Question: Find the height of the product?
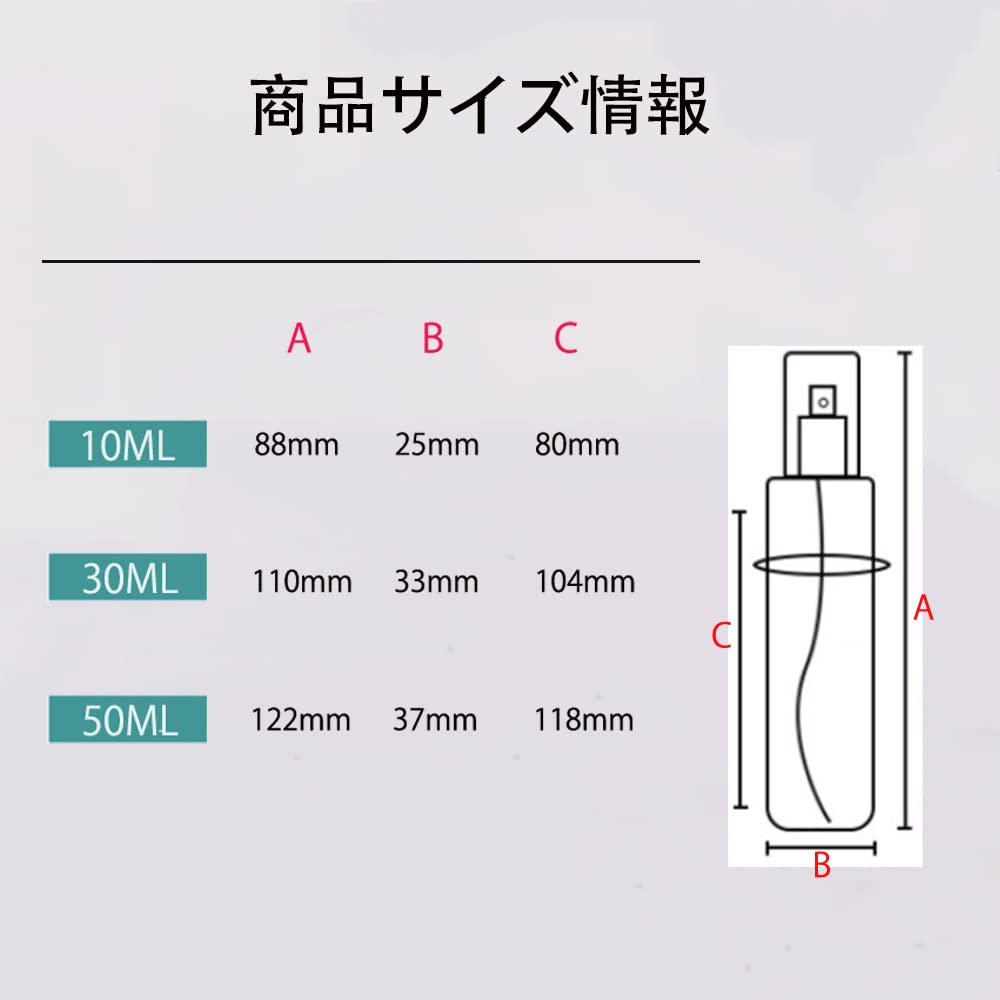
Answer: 104.0 millimetre